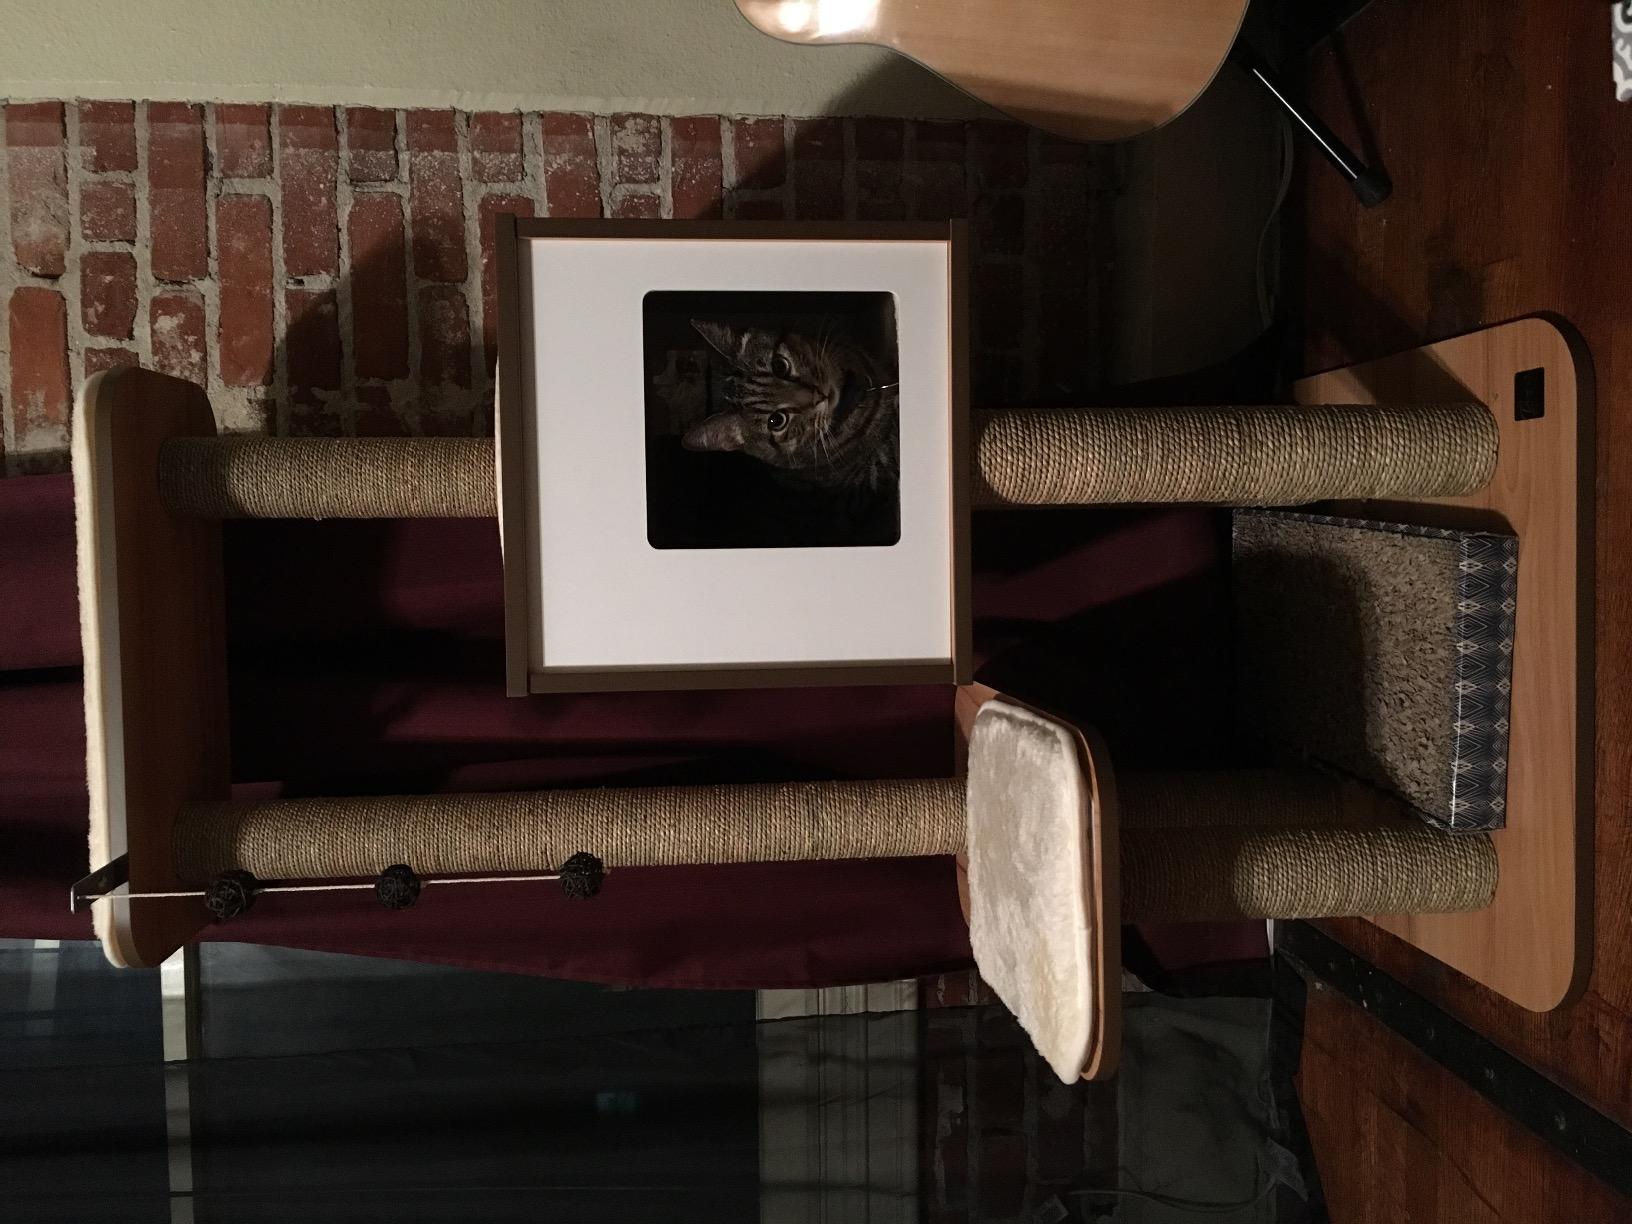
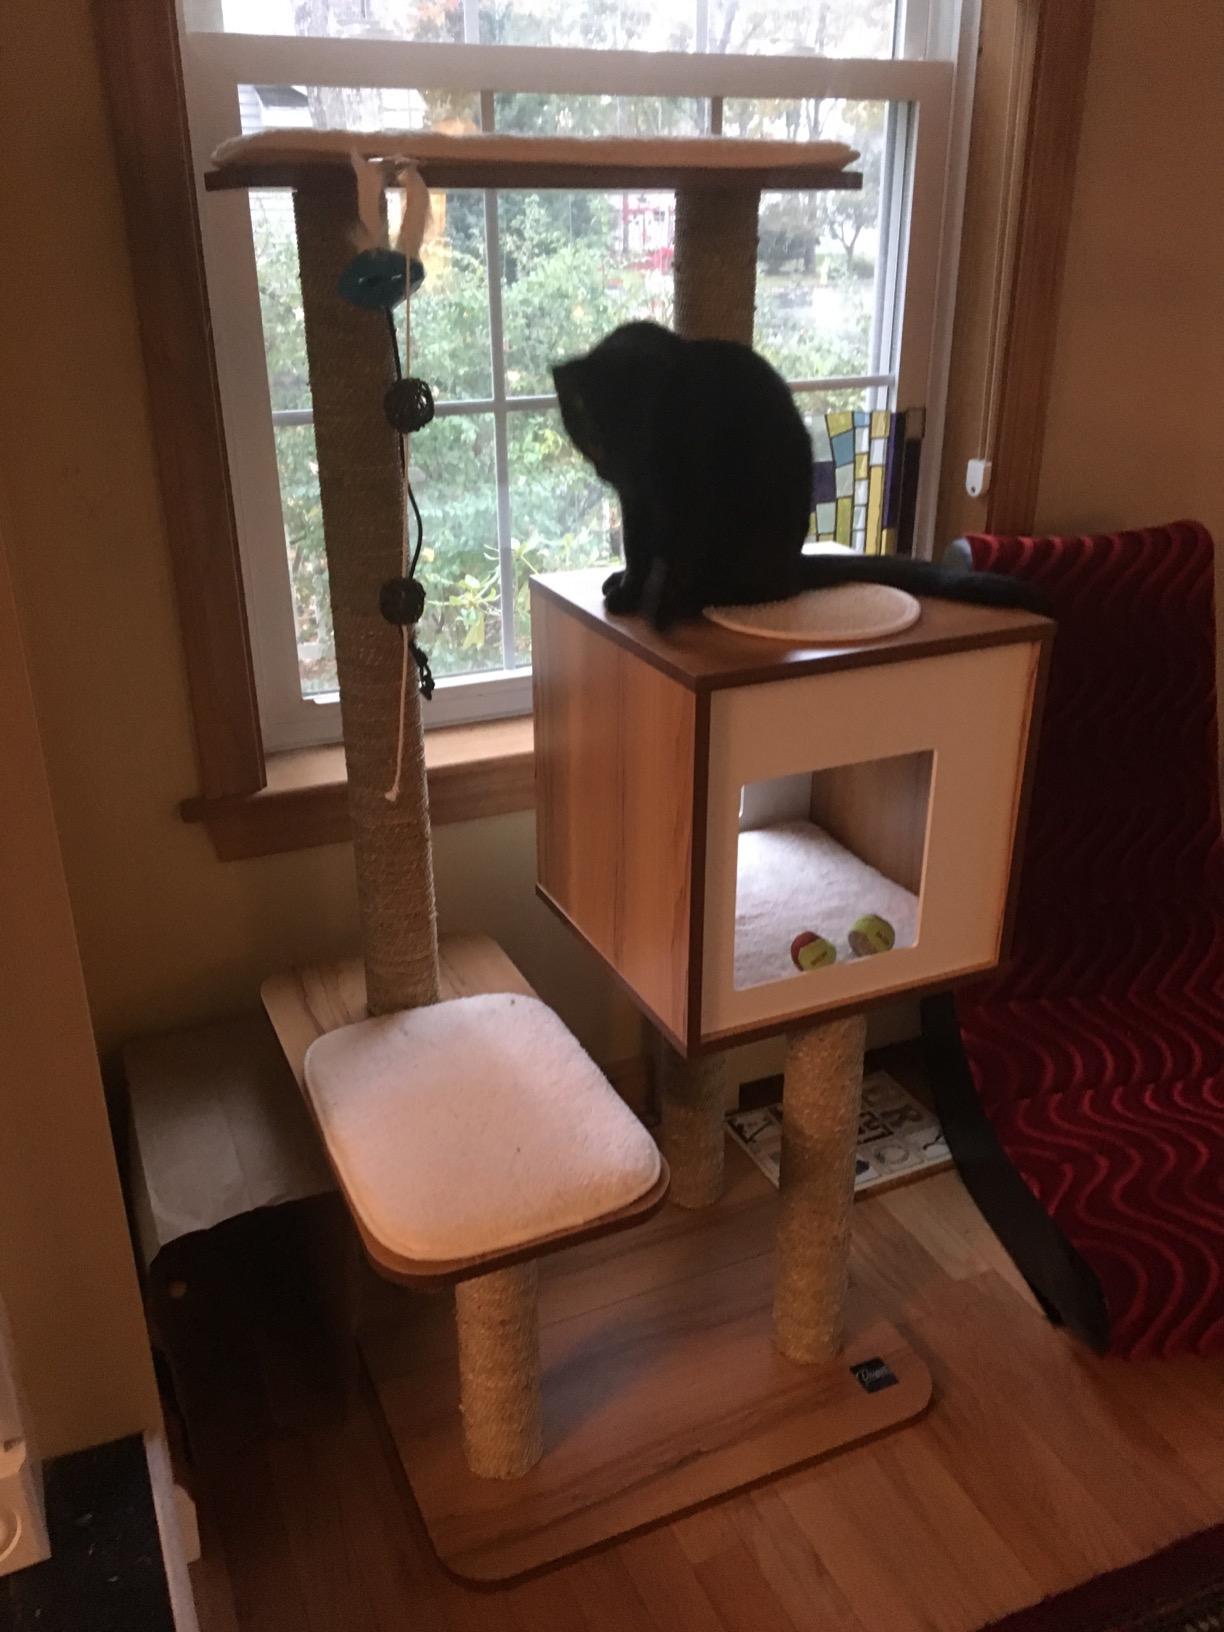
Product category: items_cat tree
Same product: yes